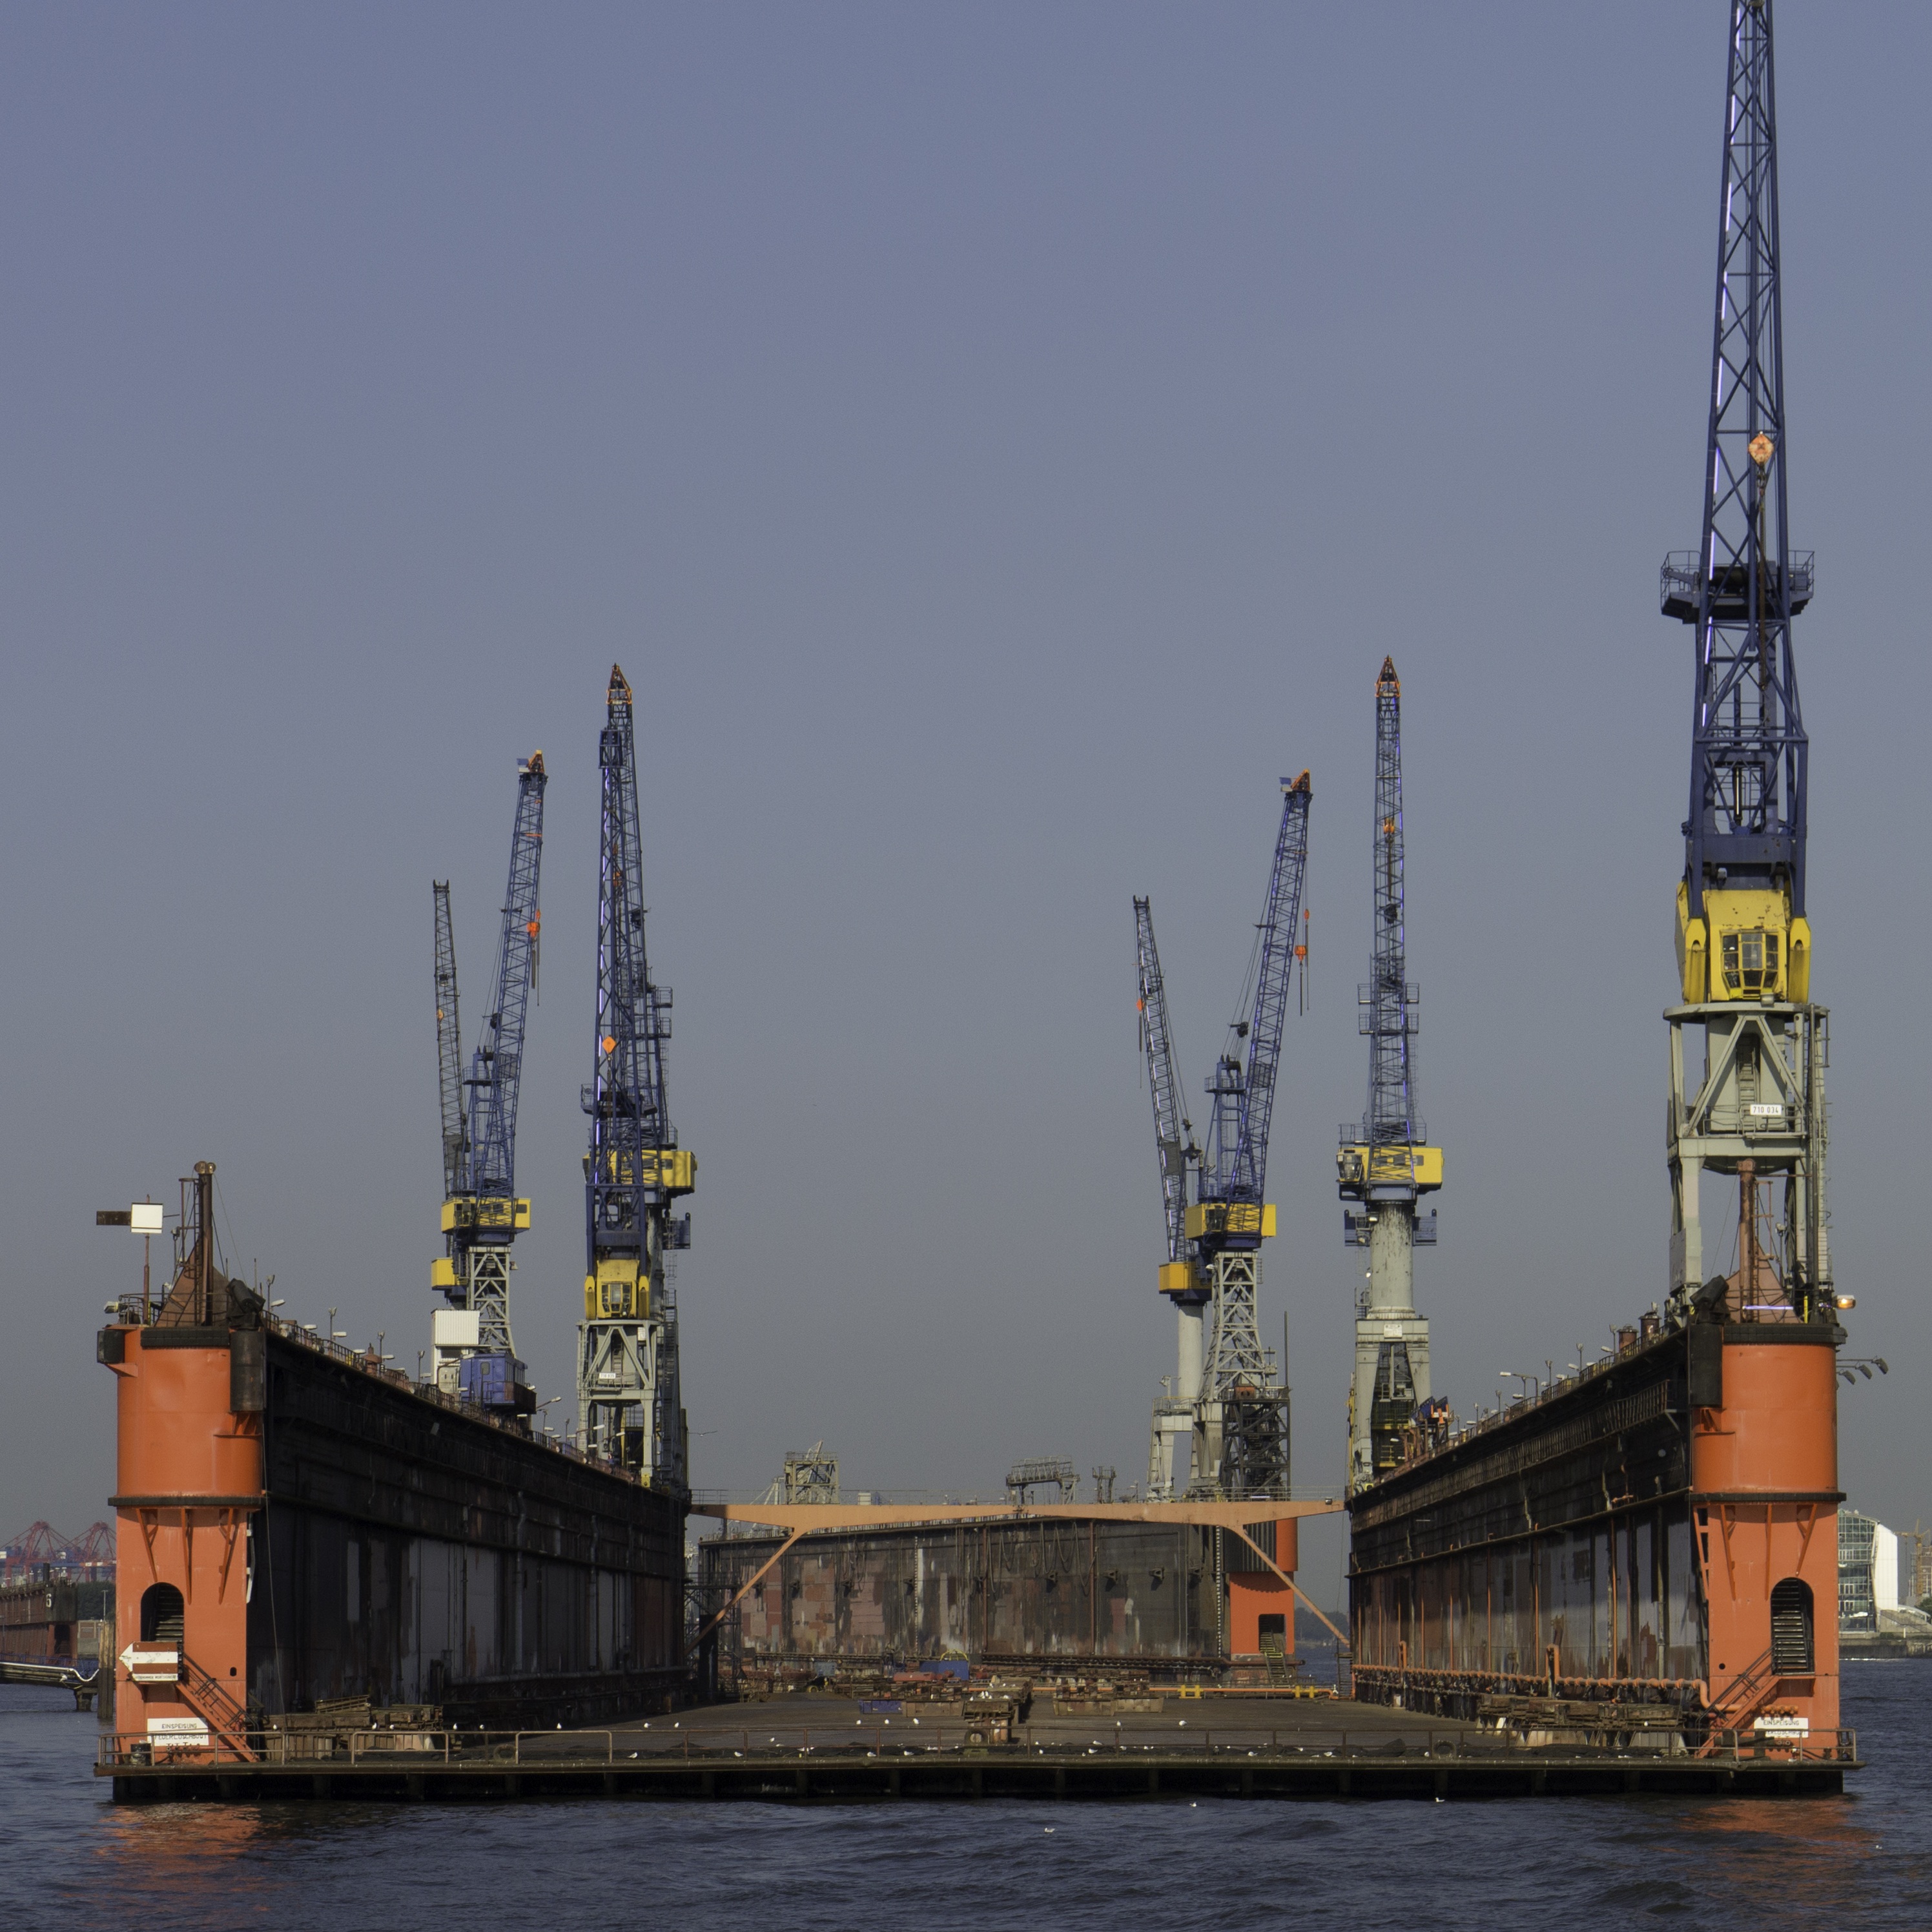
bridge, transport, vehicle, port, waterway, tugboat, hamburg, freight transport, construction equipment, jackup rig, offshore drilling, floating dock